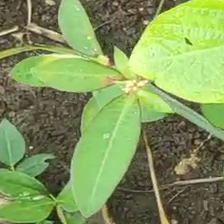
Weed species: Moti_dudhi(Euphorbia_geneculata_L)